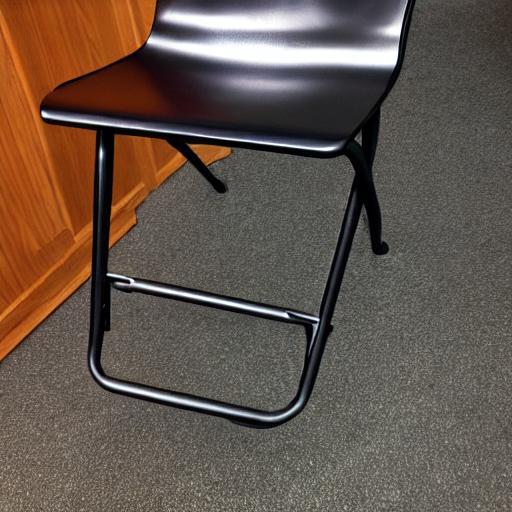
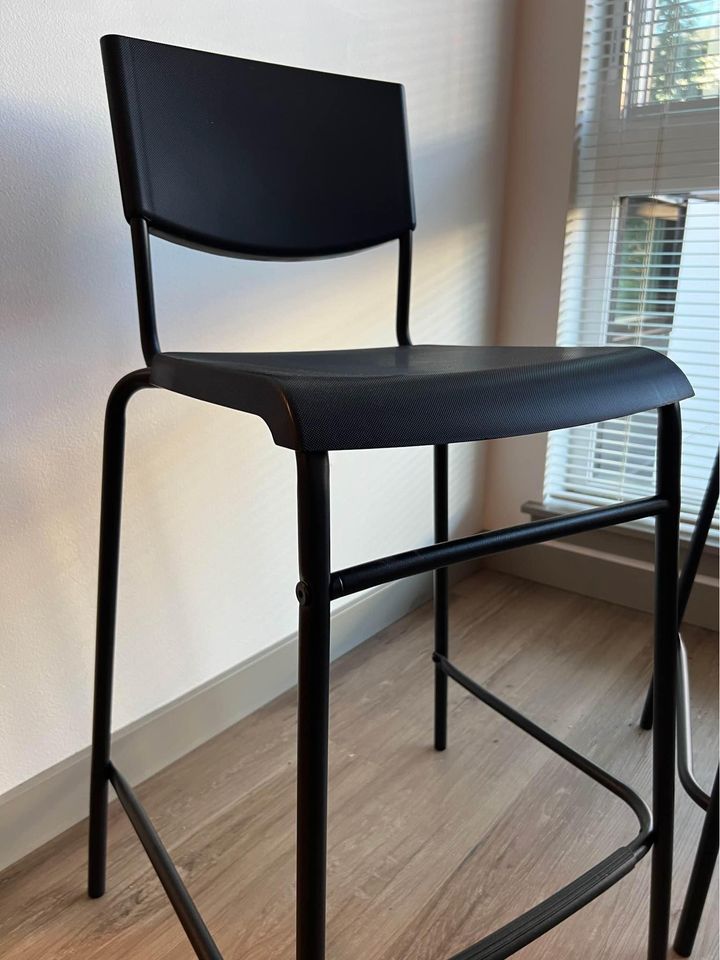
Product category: stool
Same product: no